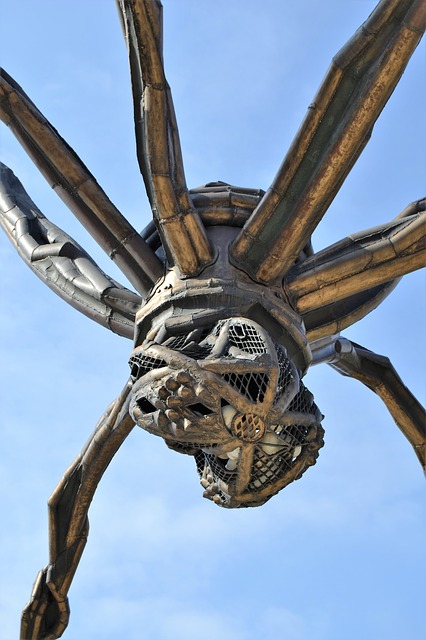
Label: spider